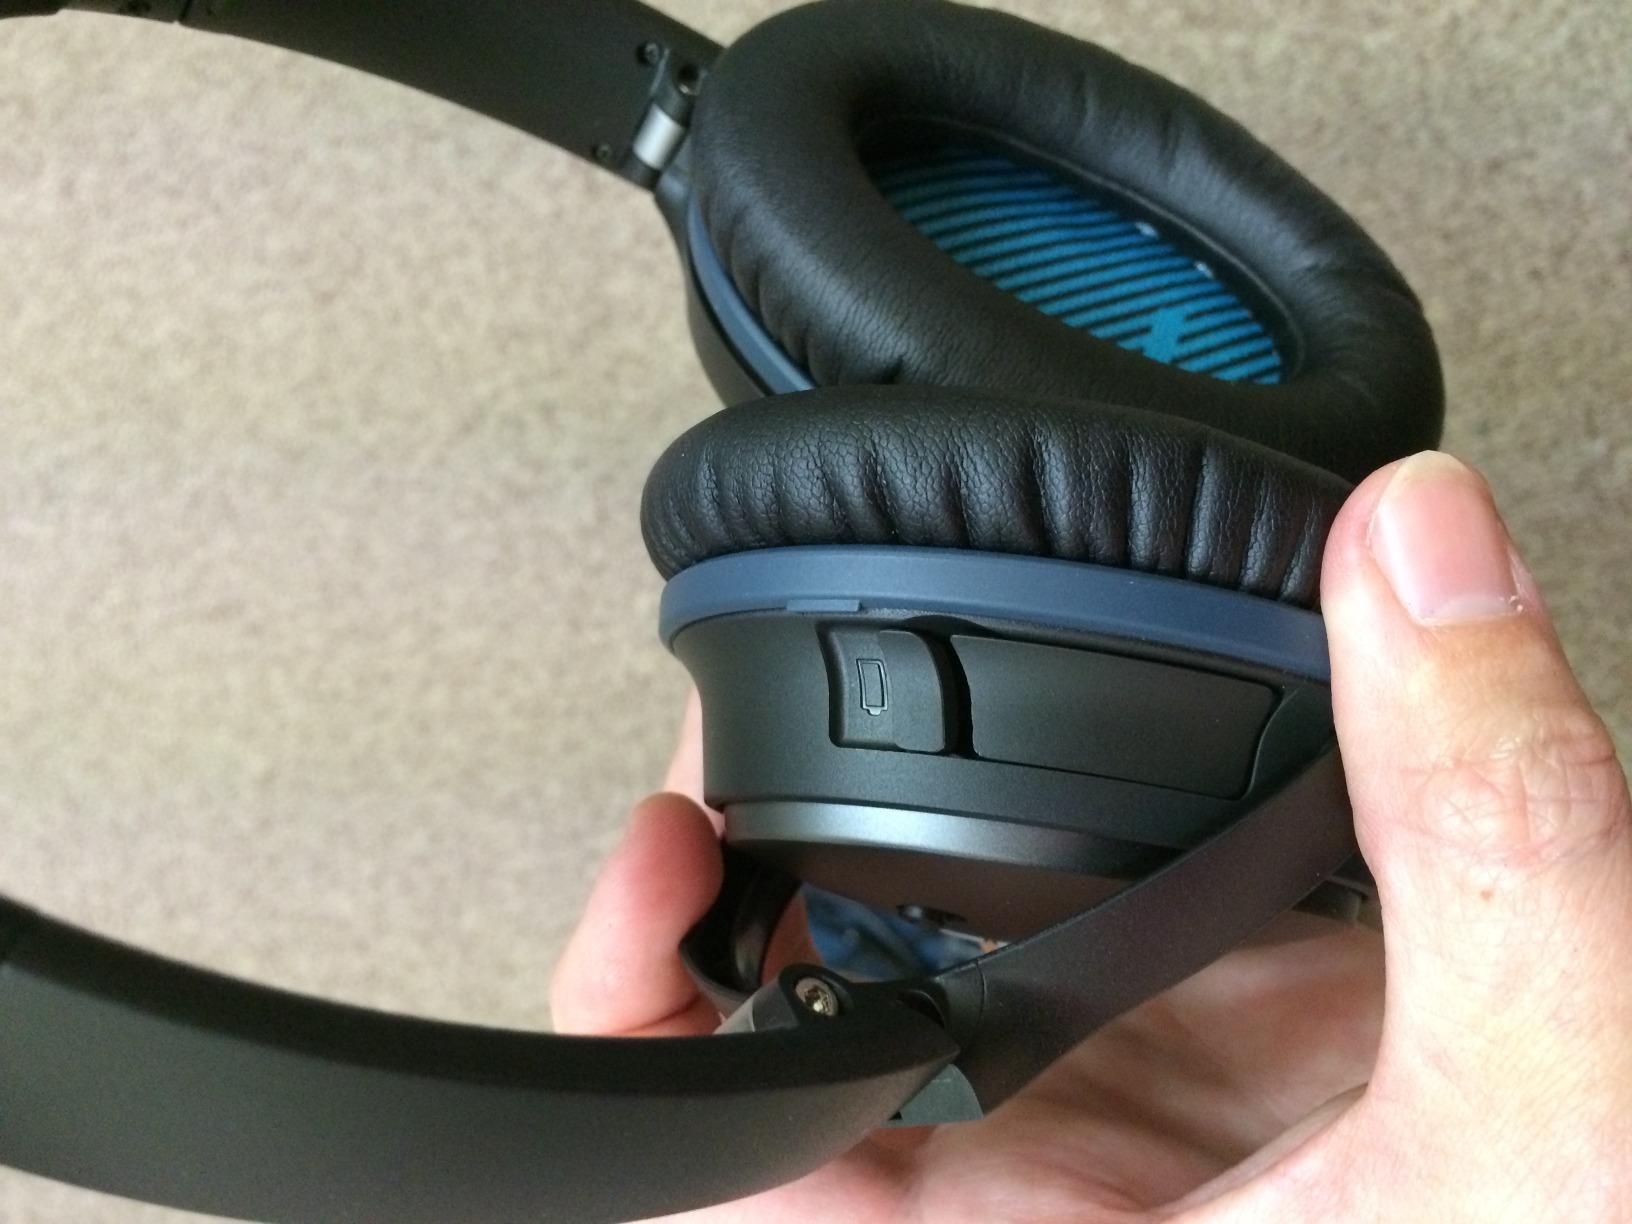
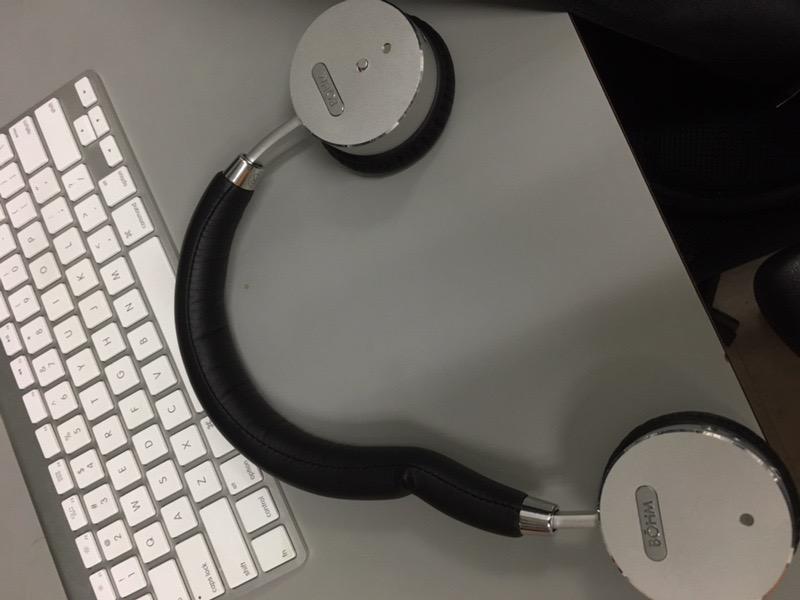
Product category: headphones
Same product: no